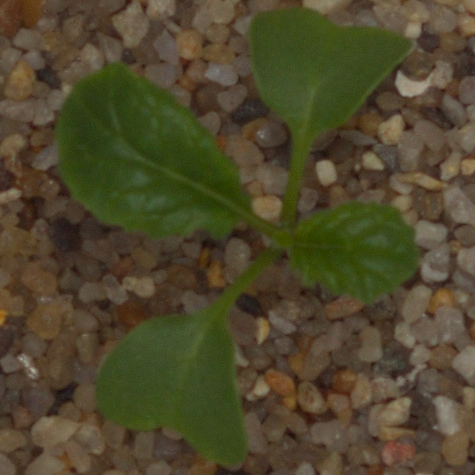
Label: charlock